Pontiac Grand Am

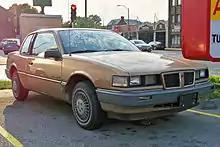
1985 Pontiac Grand Am coupe

1980 was the final year for the second-generation Grand Am. The four-door sedan was dropped, leaving only the two-door coupe, which received minor appearance changes including the grille. Strato bucket seats in cloth or Morrokide upholstery were standard equipment along with a center console with floor shifter for the Turbo Hydra-matic transmission.